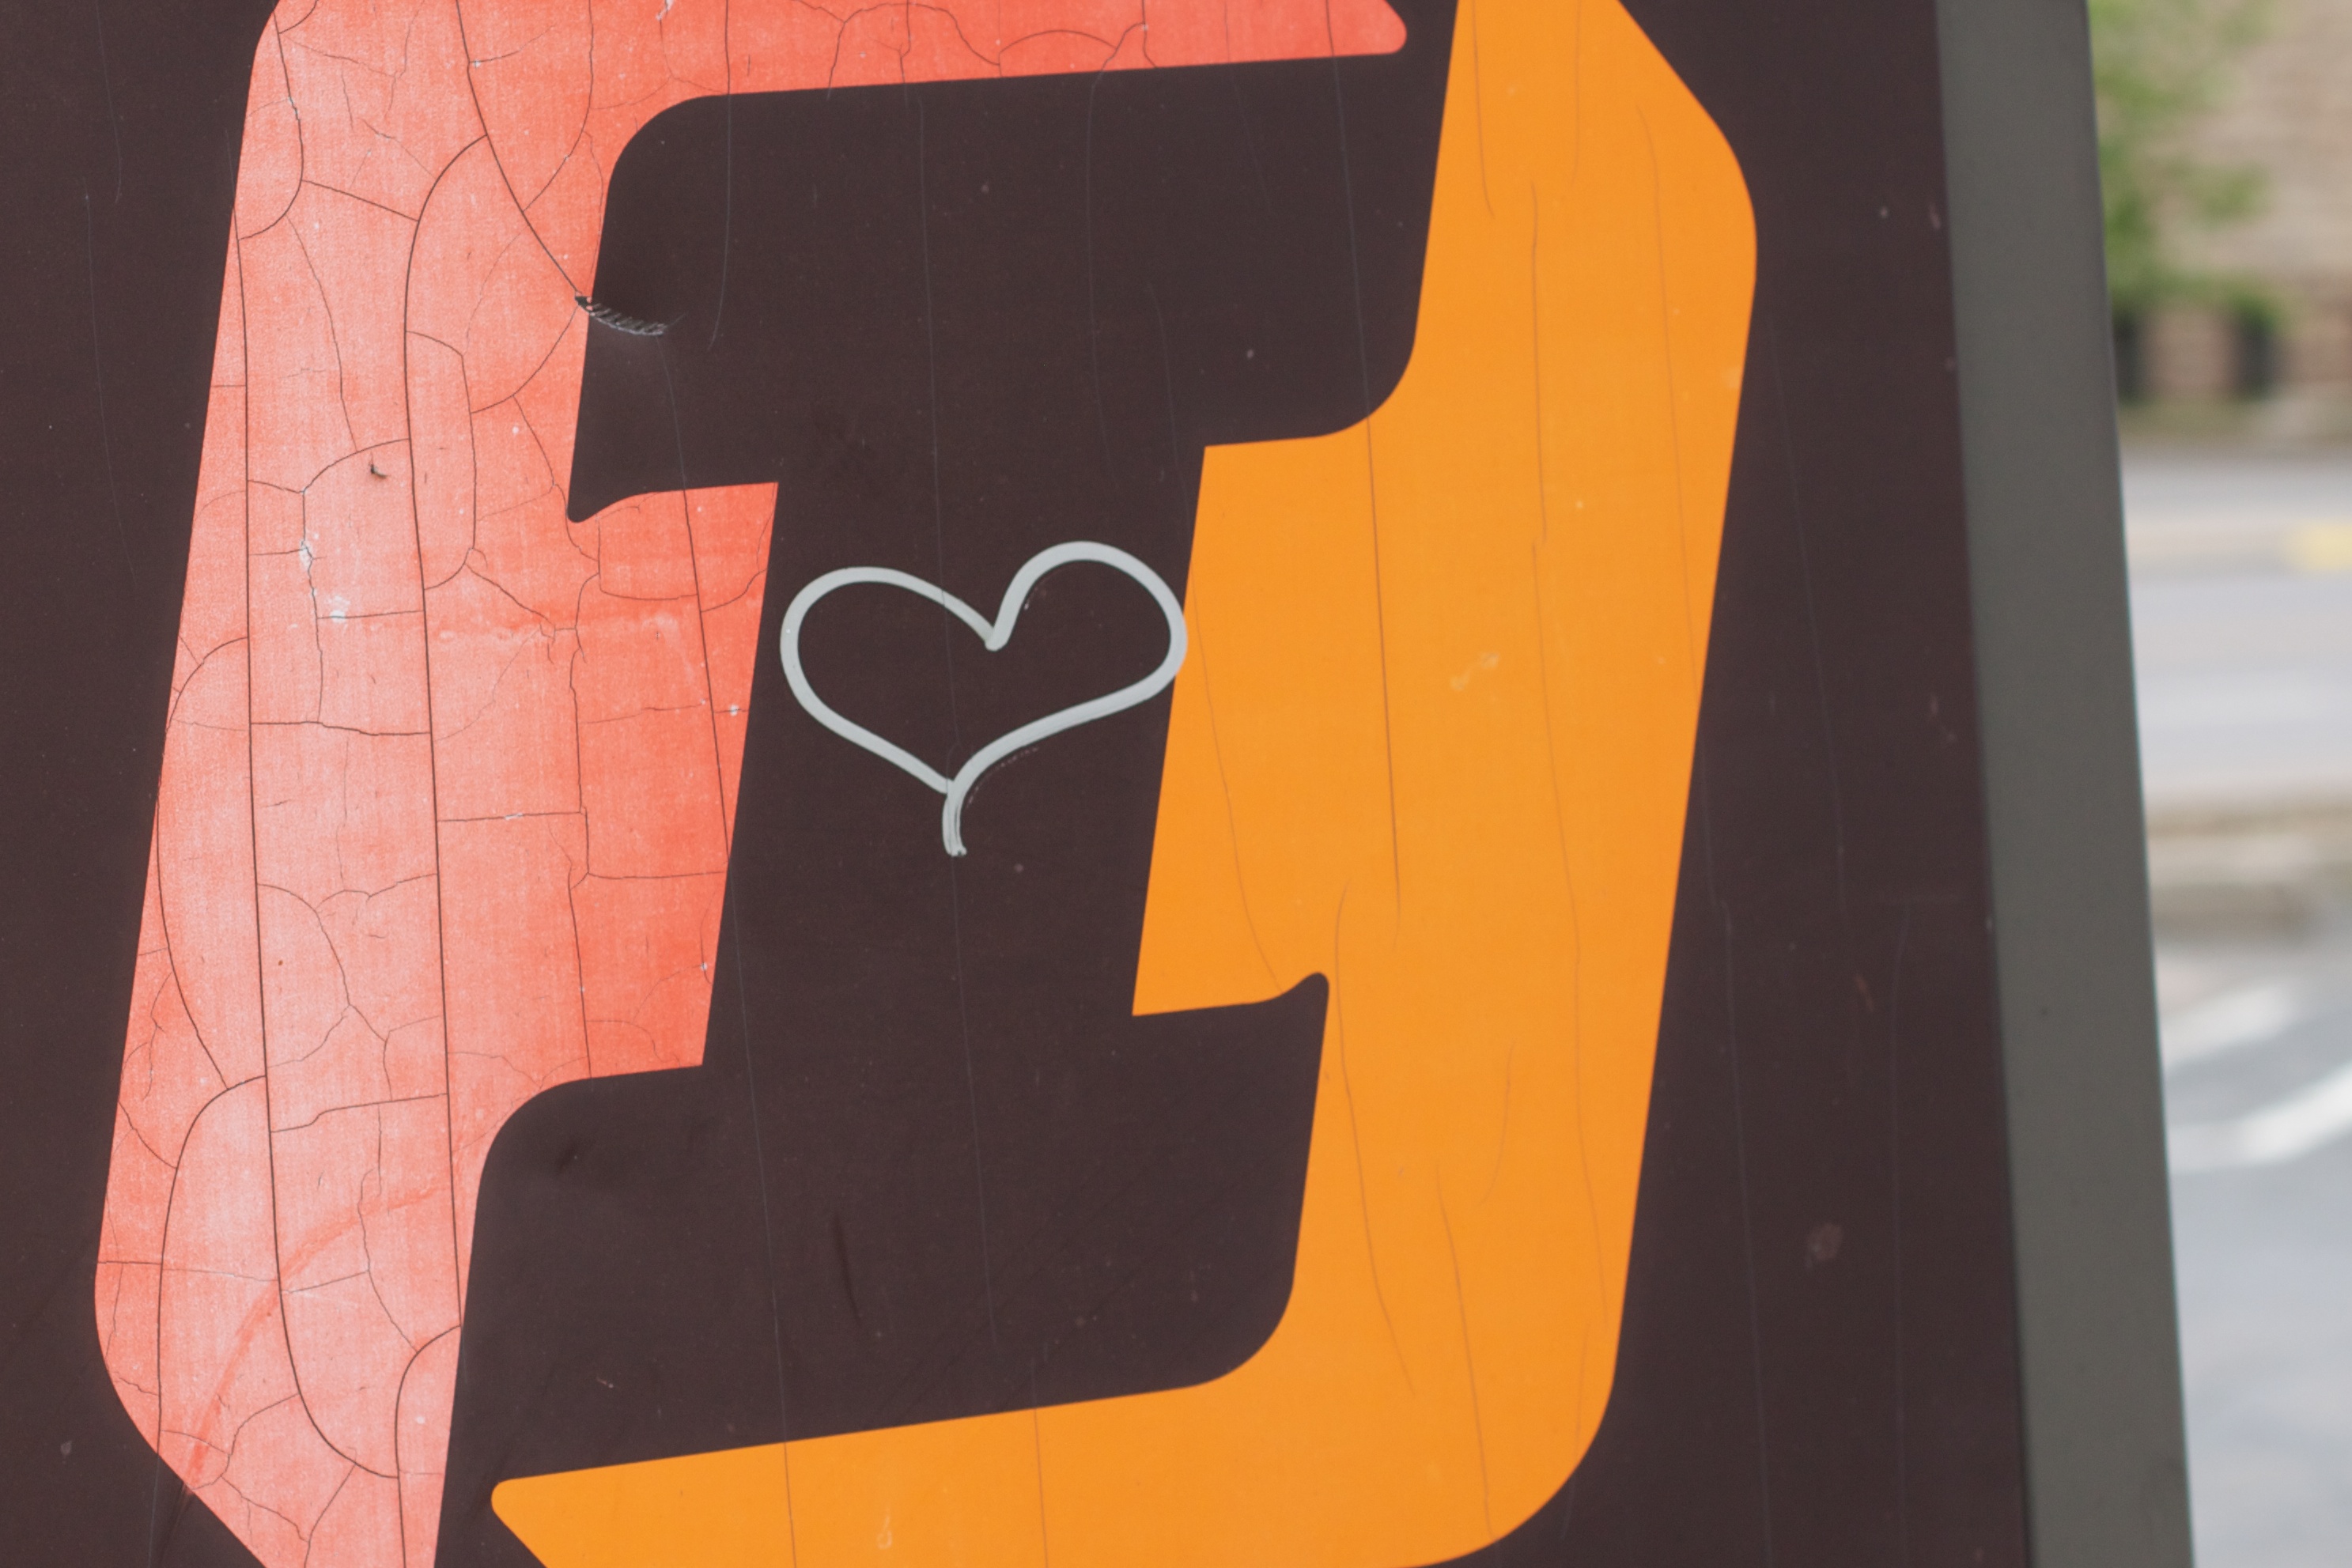
number, sign, red, color, yellow, font, art, illustration, design, shape, odyssey, wyoming